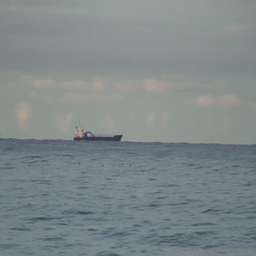
cargo ship on the sea